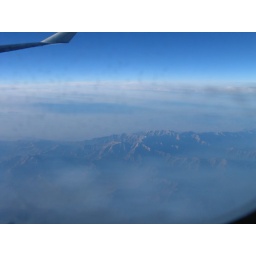
Scene from the window as we pass over the northern coast of China